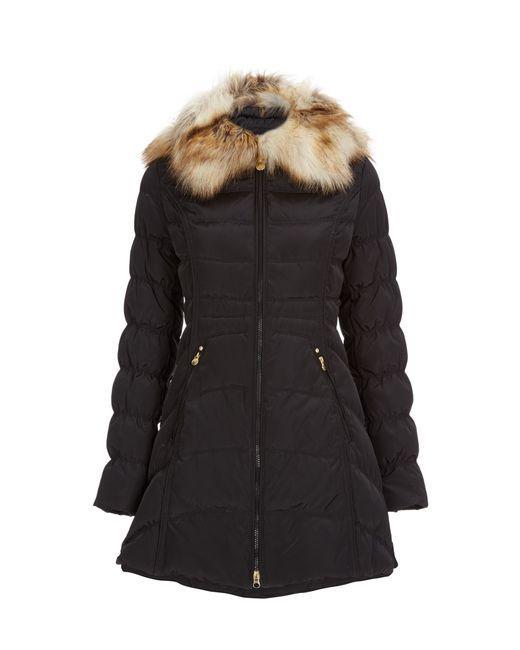
Damen Kapuzenpufferjacke in Schwarz mit Kunstpelz